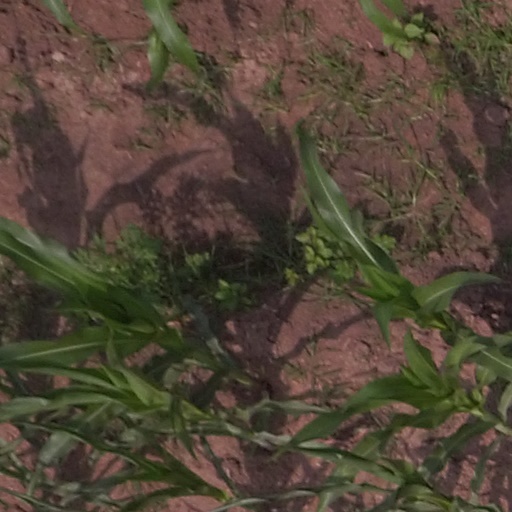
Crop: maize; corn